Khmer Republic

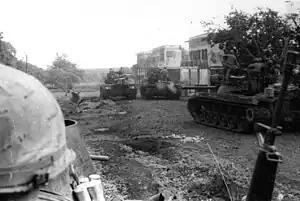
American troops of the 11th Armored Cavalry enter Snuol, Cambodia, 4 May 1970.

On 9 October Sihanouk was condemned to death "in absentia" by a military court; his mother, Queen Kossamak – the symbolic representative of the monarchy under Sihanouk's regime – was placed under house arrest, and his wife Monique was sentenced to life imprisonment. The new regime simultaneously declared the Khmer Republic, and a new constitution was eventually to be adopted in 1972. Sihanouk, in the meantime, had formed GRUNK, a Beijing-based government-in-exile incorporating the communists and dedicated to the Republic's overthrow; he declared Lon Nol to be a "complete idiot" and characterised Sirik Matak as "nasty, perfidious, a lousy bastard".